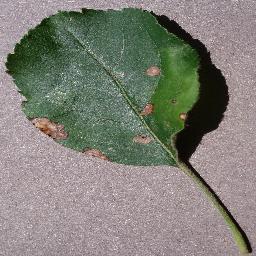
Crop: apple
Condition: black_rot